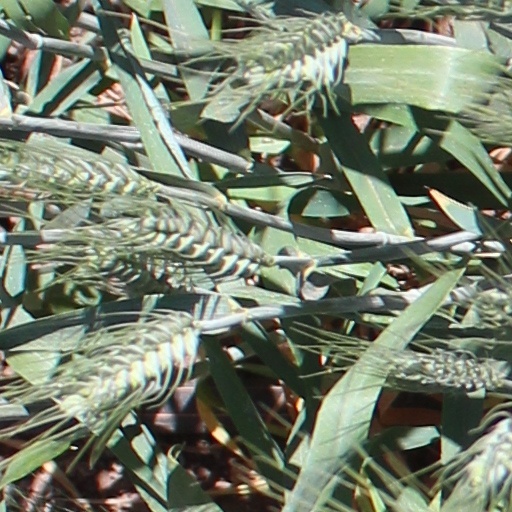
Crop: wheat